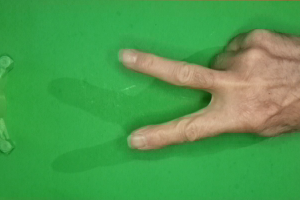
Label: scissors